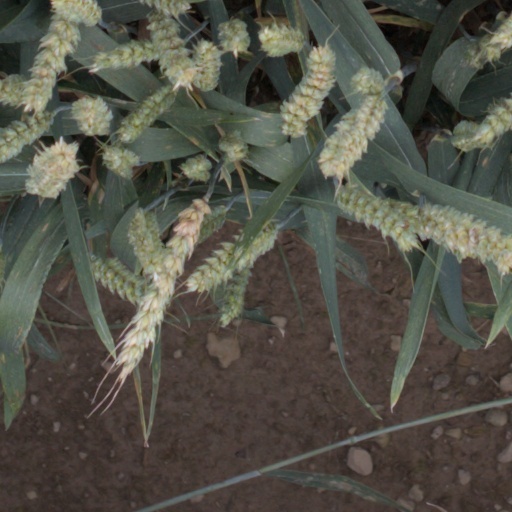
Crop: wheat